Golden Eye Diamond

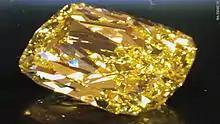

The Golden Eye Diamond is a Internally flawless Fancy Vivid Yellow diamond, claimed by one of its past owners to be the world's largest of its cut and color. It is believed to come from the Kimberley area of South Africa. Tom Moses, a senior vice president with the Gemological Institute of America, agrees that it came from South Africa, but it has not been able to be determined the mine of origin.